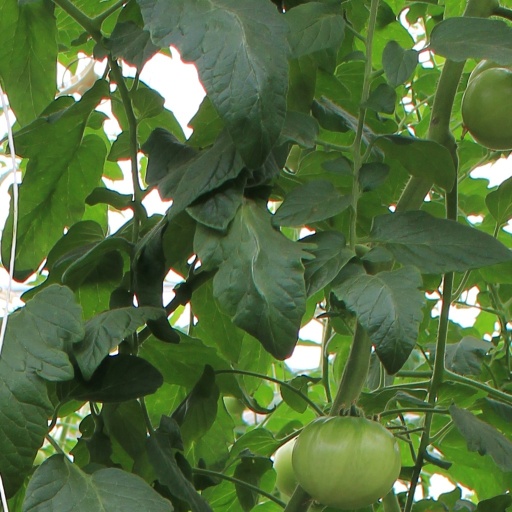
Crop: tomato